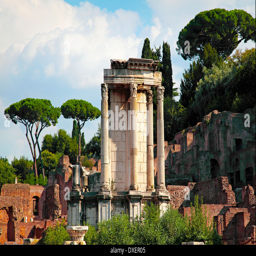
the ruins of ancient forum